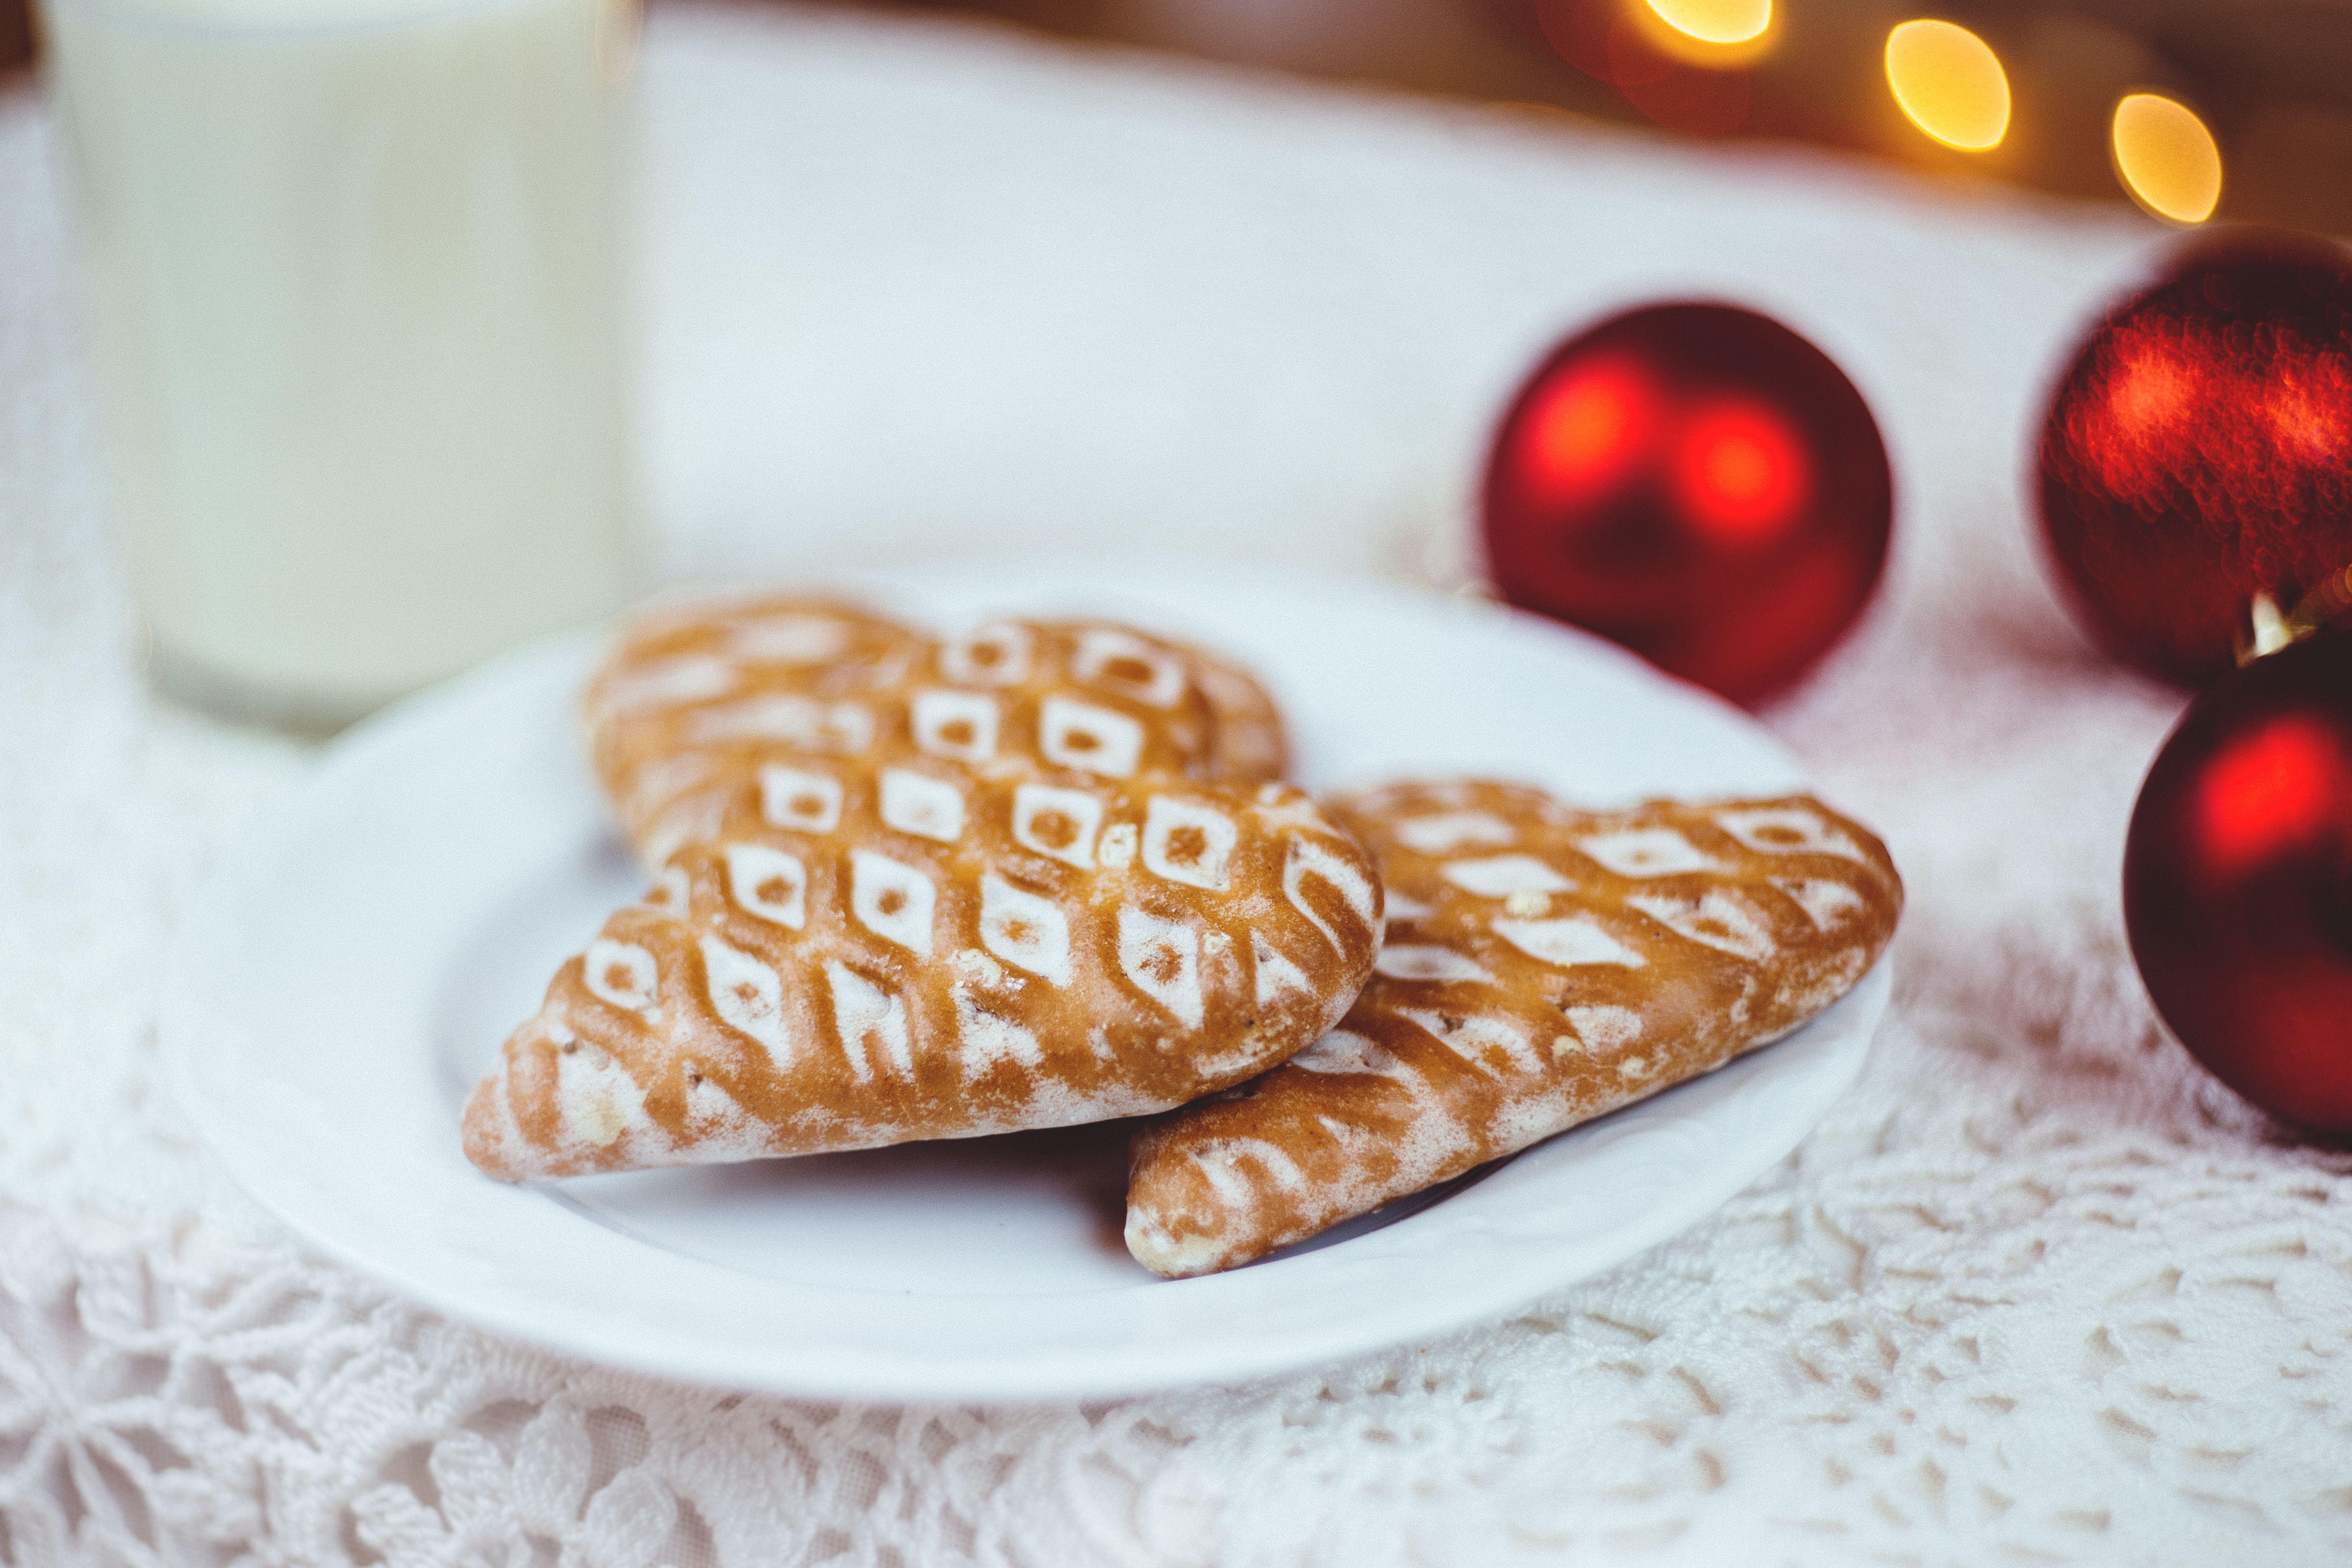
dish, meal, food, produce, plate, breakfast, baking, cookie, dessert, pastry, cookies, sweets, icing, sweetness, baked goods, christmas balls, flavor, snack food, cookies and crackers